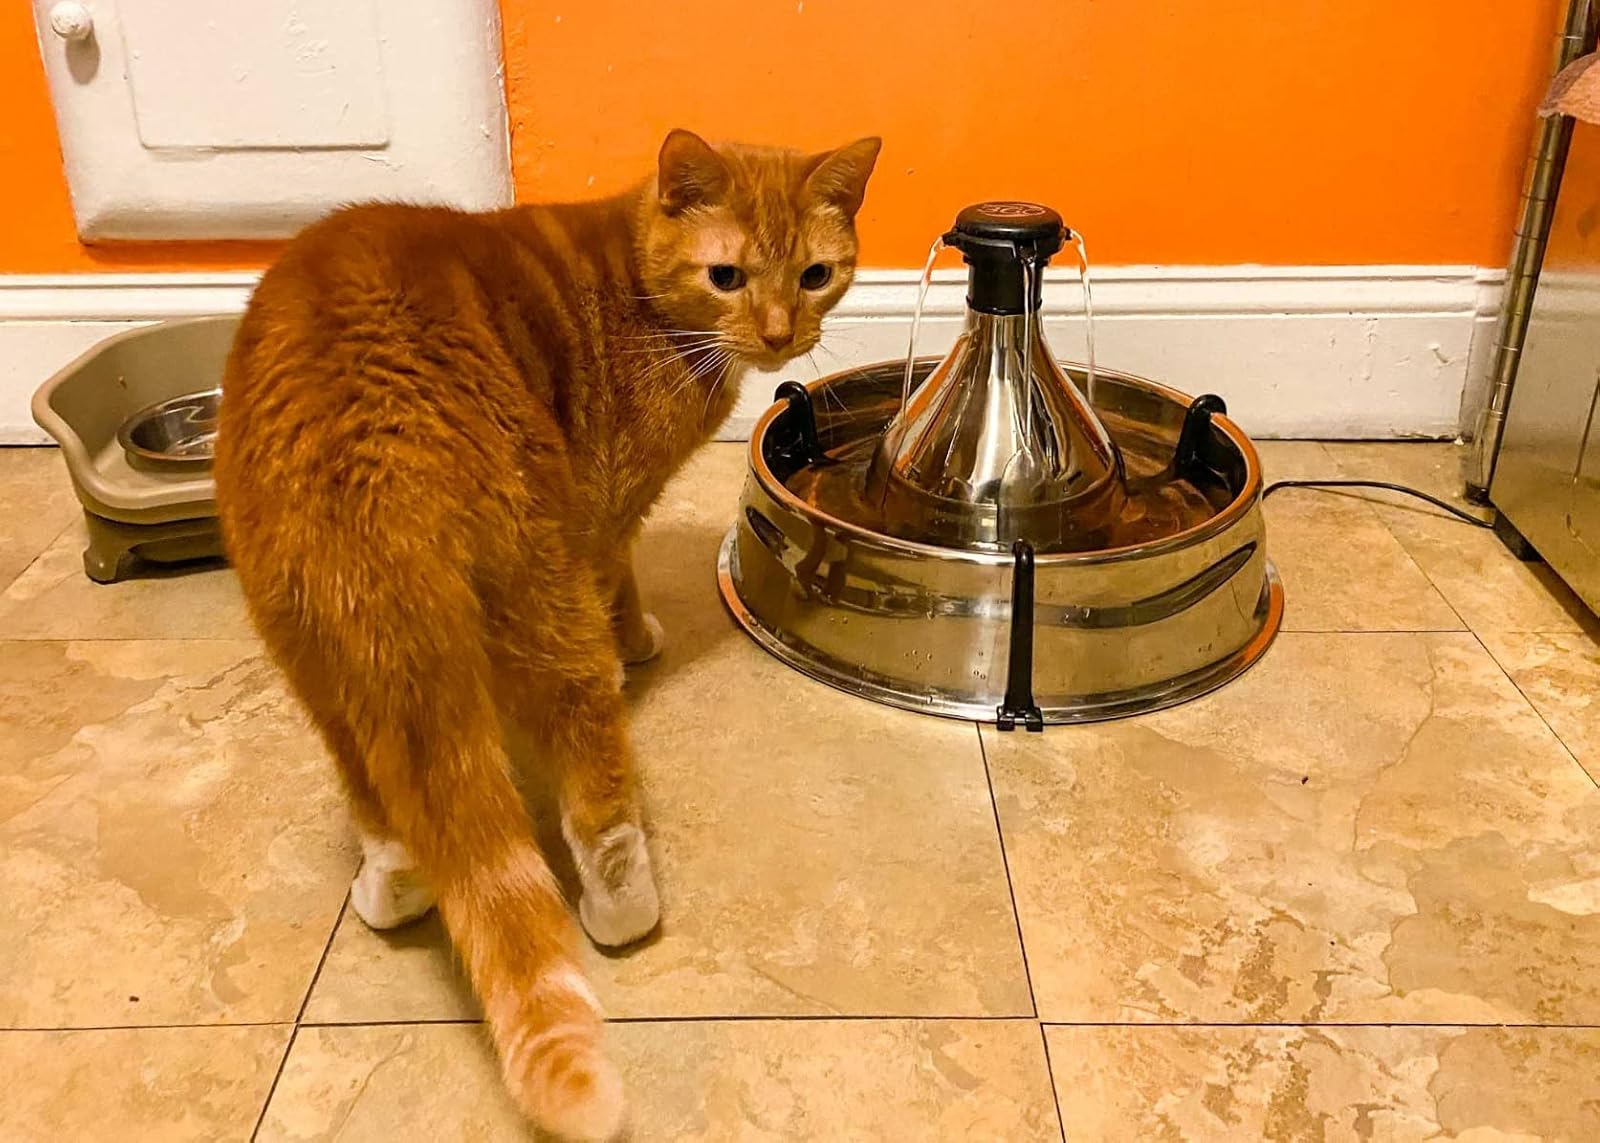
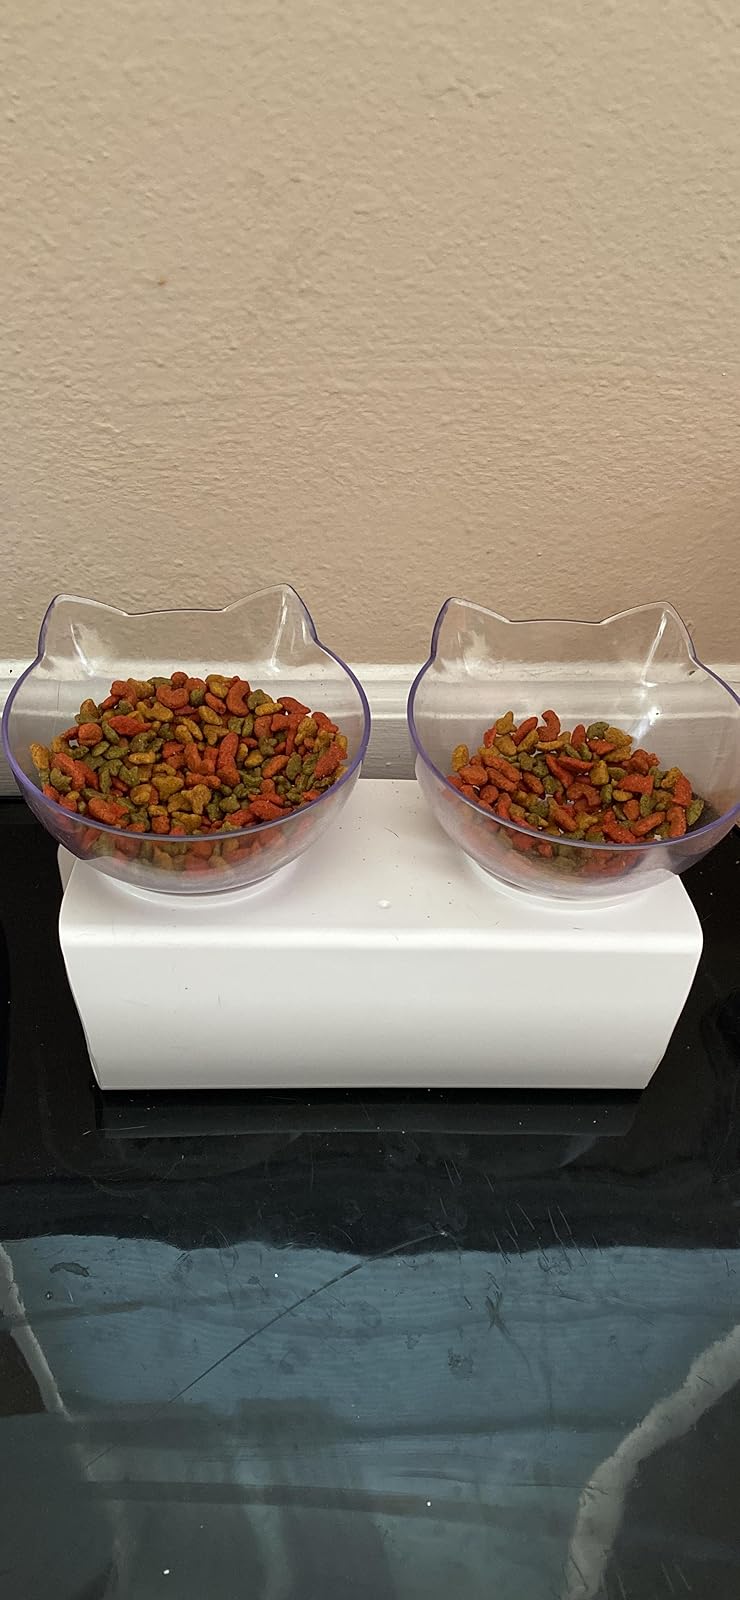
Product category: items_bowl
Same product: no